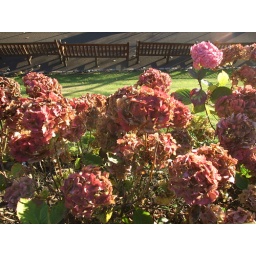
pink flowers looking a bit unhealthy in princes street gardens, edinburgh